Bo (parashah)

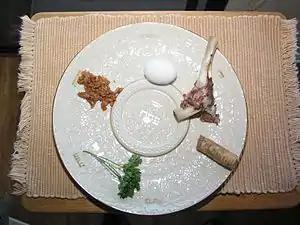
Passover Seder Plate

Israel Finkelstein and Neil Asher Silberman argued that the place Sukkot mentioned in Exodus 12:37 and Numbers 33:5 is probably the Hebrew form of the Egyptian "Tjkw", a name referring to a place or an area in the eastern Nile Delta that appears in Egyptian texts from the time of the Nineteenth Dynasty of Egypt, the dynasty of Ramesses II. Finkelstein and Silberman reported that a late thirteenth century BCE Egyptian papyrus recorded that the commanders of the forts along the delta's eastern border closely monitored the movements of foreigners there, saying: "We have completed the entry of the tribes of the Edomite Shasu (that is, Bedouin) through the fortress of Merneptah-Content-with-Truth, which is in "Tjkw", to the pools of Pr-Itm which (are) in "Tjkw" for the sustenance of their flocks." And Finkelstein and Silberman reported that the abundant Egyptian sources describing the time of the New Kingdom of Egypt in general and the thirteenth century in particular make no reference to the Israelites. Finkelstein and Silberman concluded that based on the evidence at the specific sites where Numbers 33 says that the Israelites camped for extended periods during their wandering in the desert (and where some archaeological indication—if present—would almost certainly be found), a mass Exodus did not happen at the time and in the manner described in the Bible.